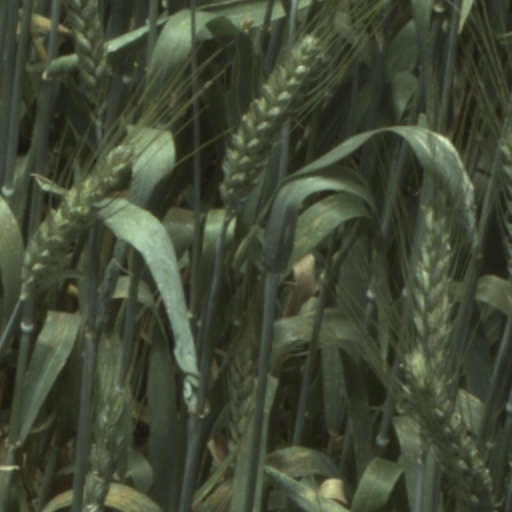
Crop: wheat